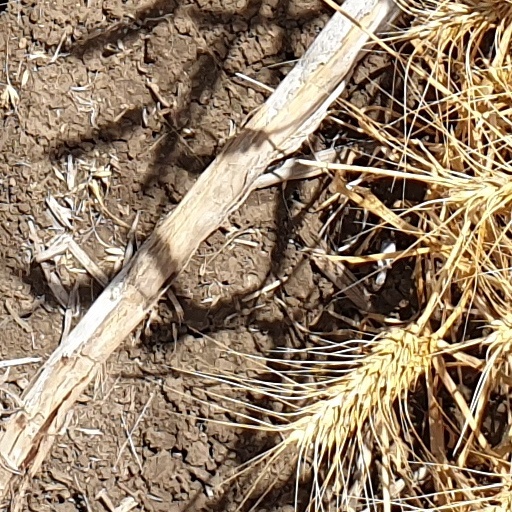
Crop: wheat